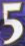
Number: 5